Cantabria

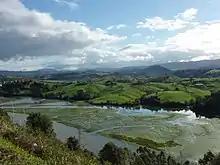

Cantabria is the only autonomous community whose rivers flow into every one of the seas which surround the Iberian Peninsula: the Cantabrian Sea, the Atlantic Ocean and the Mediterranean Sea.